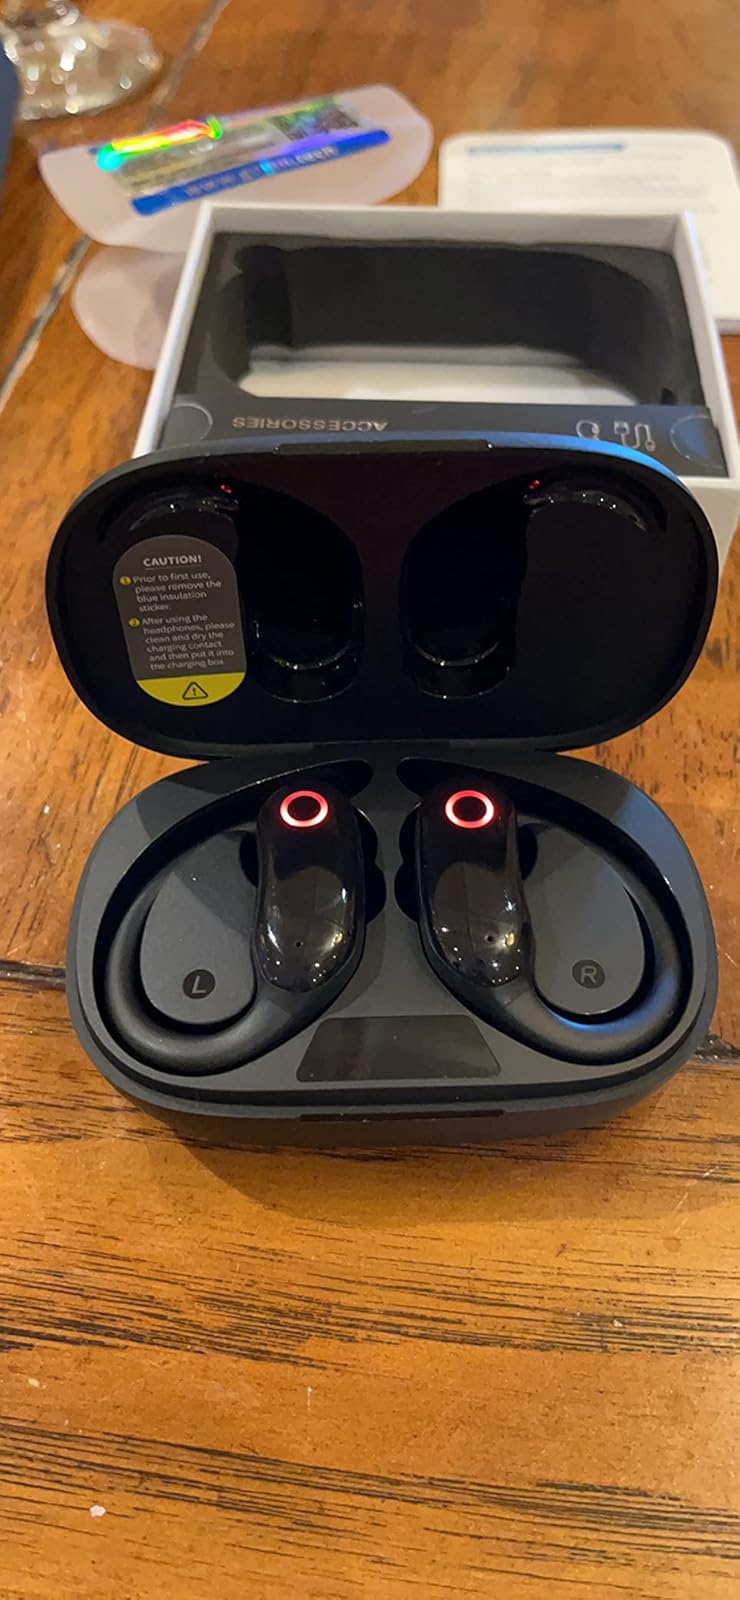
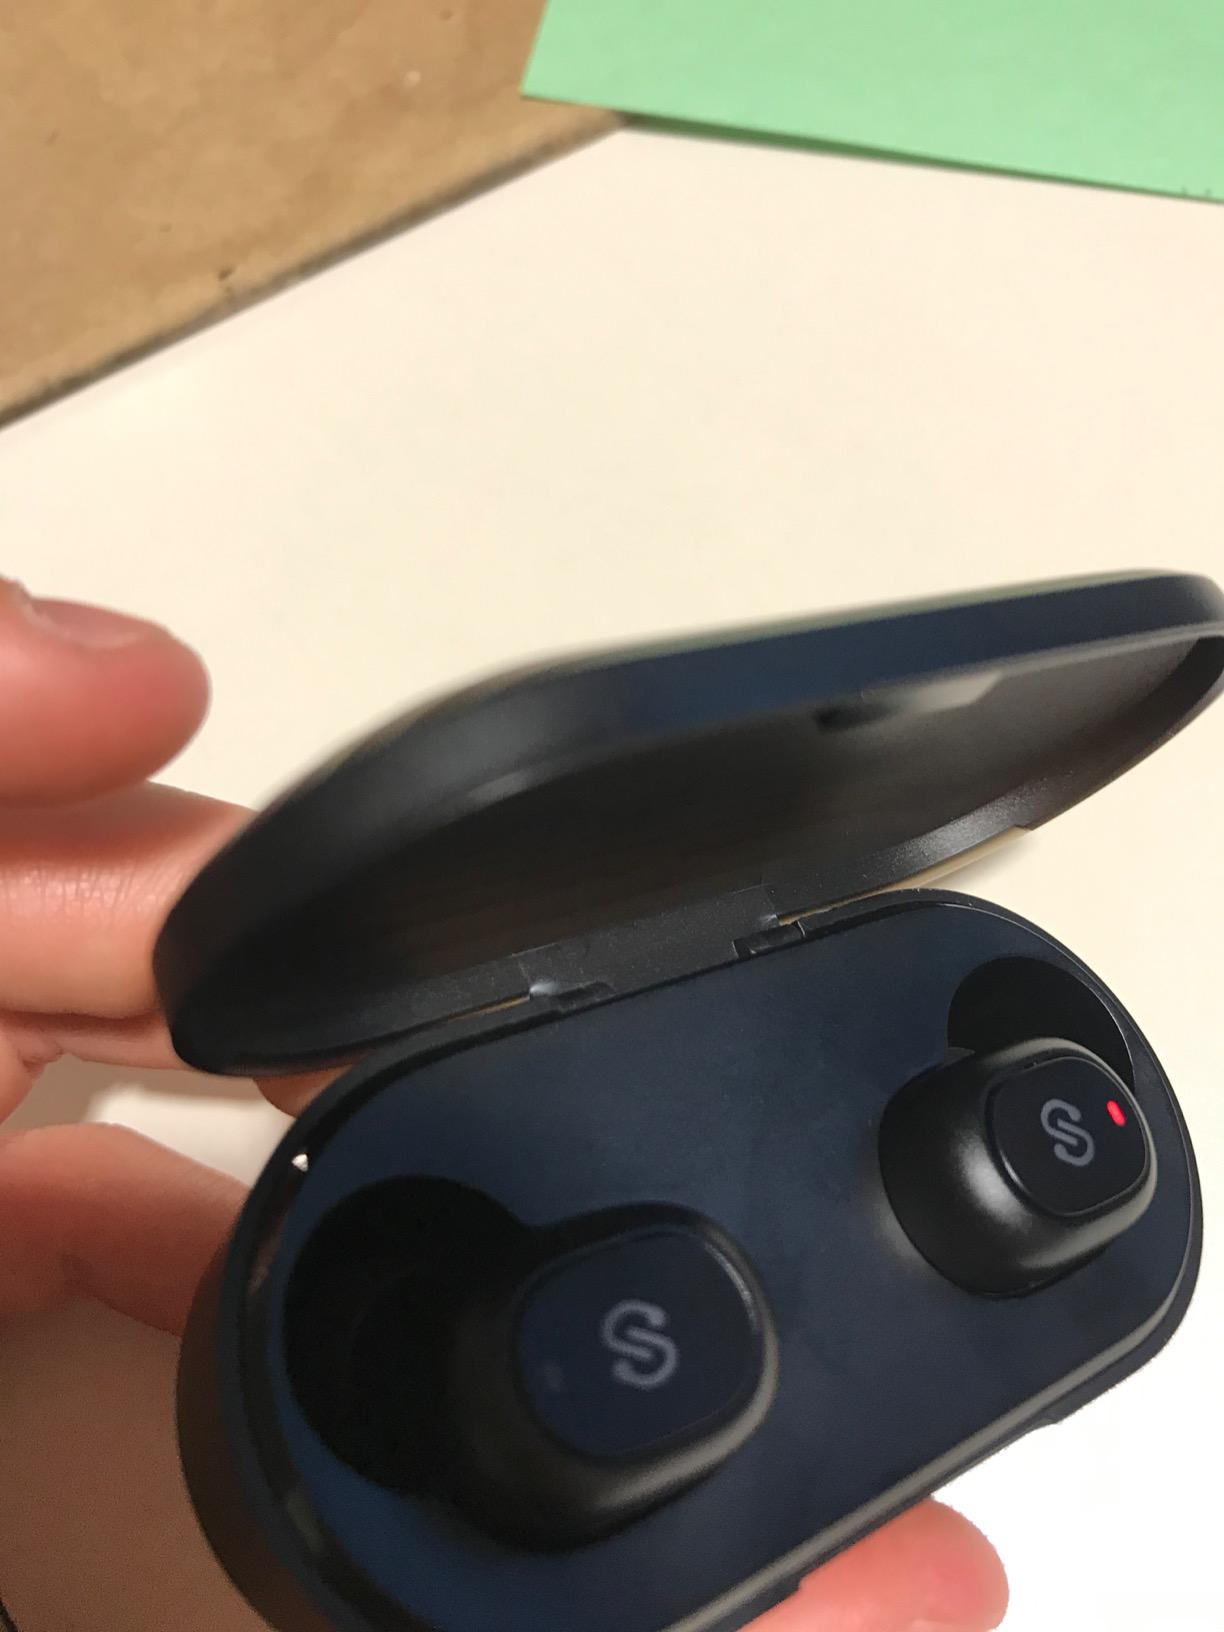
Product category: earbuds
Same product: no